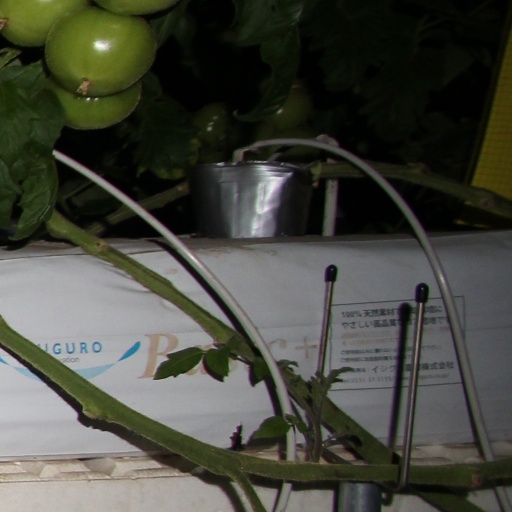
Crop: tomato